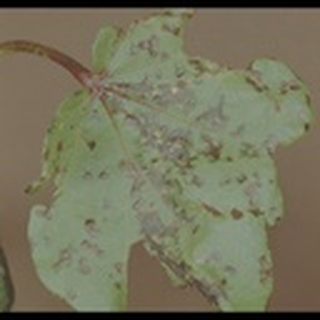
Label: cotton_bacterial_blight